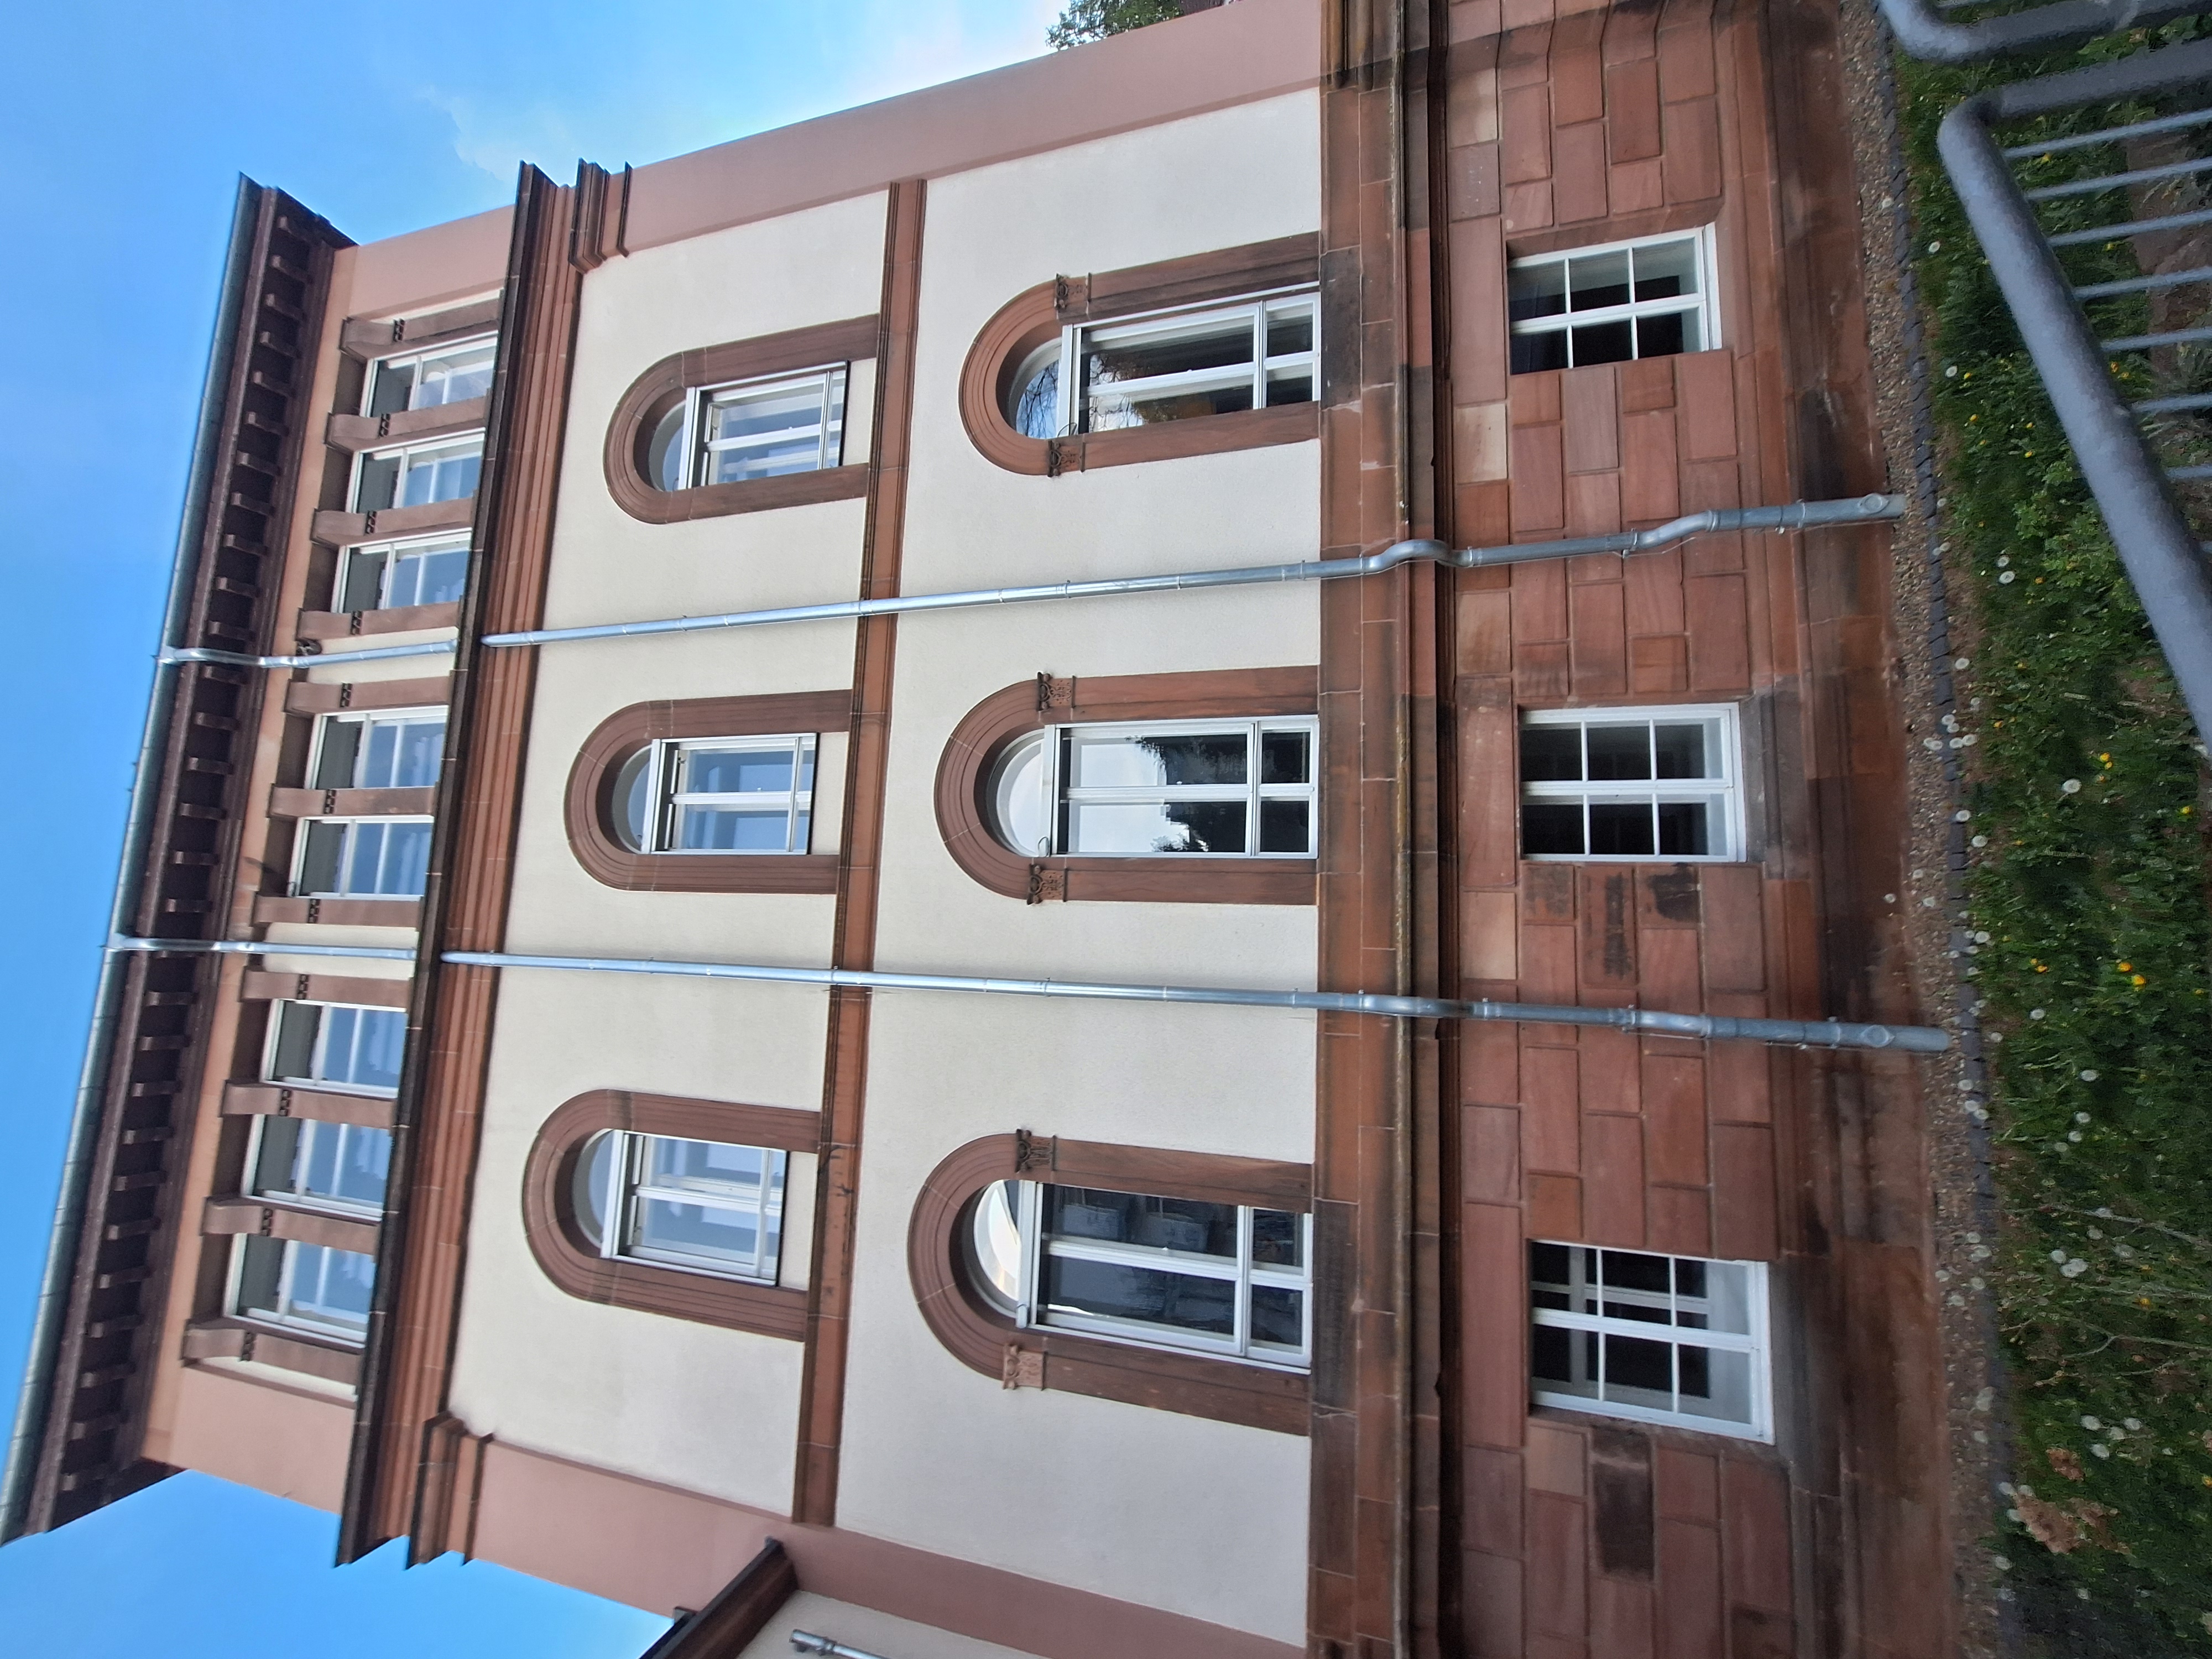
Building: Ketzerbach 63